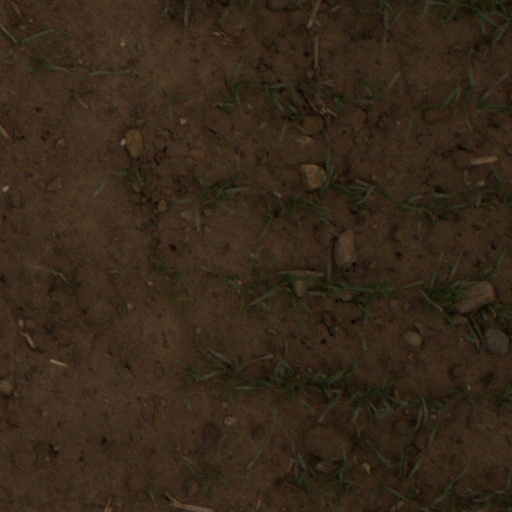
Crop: wheat